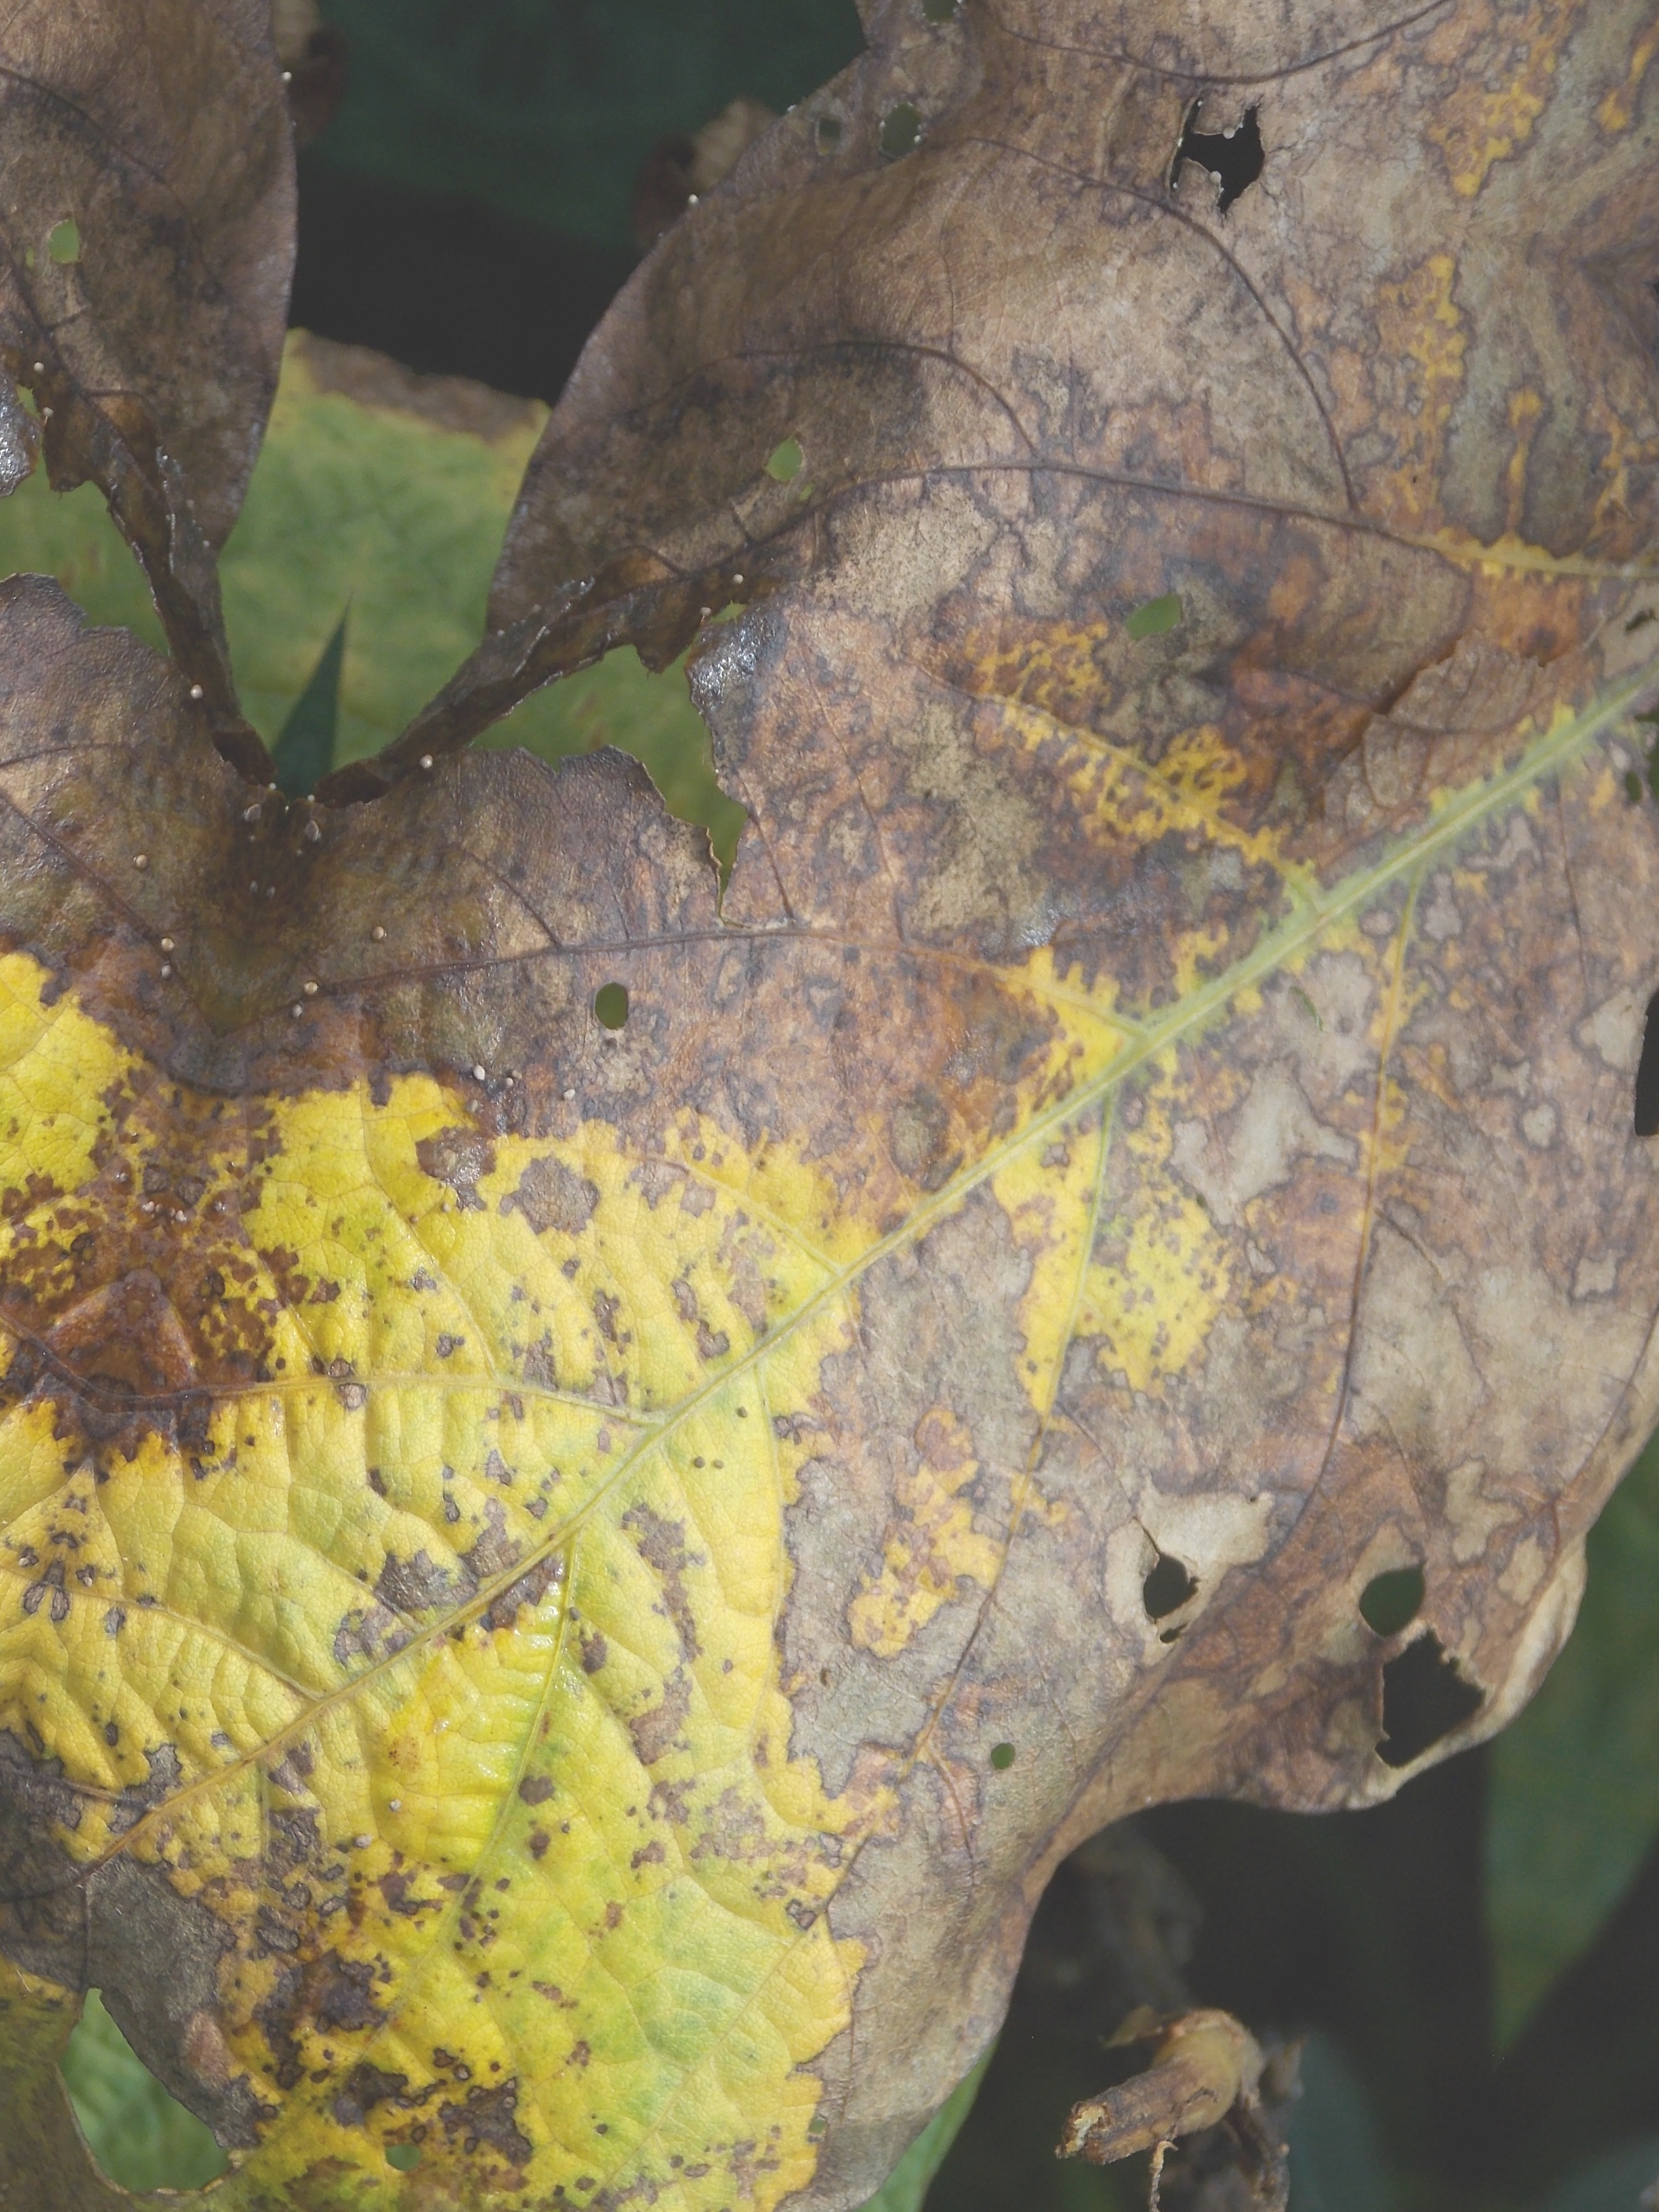
Label: Disease